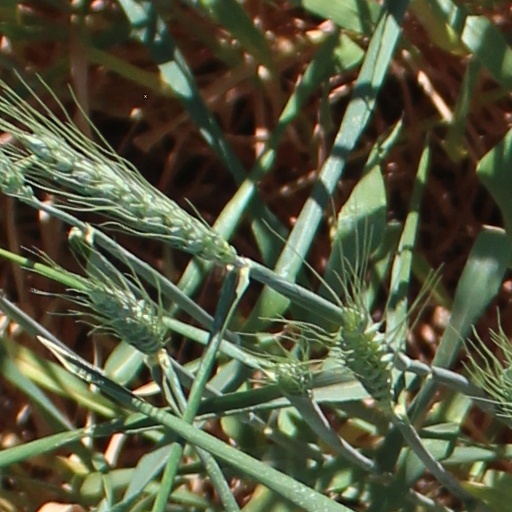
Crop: wheat